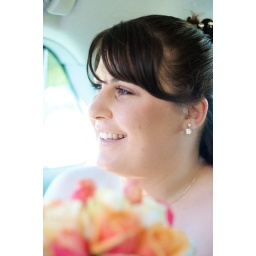
Leaving the church in the van